Ulrik Saltnes

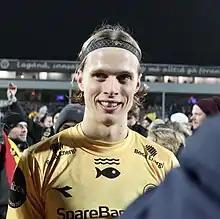
Saltnes with Bodø/Glimt in 2021

Ulrik Saltnes (born 10 November 1992) is a Norwegian professional footballer who plays as a midfielder for Bodø/Glimt.